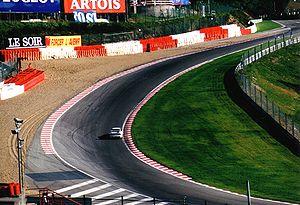
On désigne par zone de dégagement la surface libre qui longe la piste d'un circuit automobile, principalement à l'extérieur des courbes et des virages, permettant l'arrêt passif ou actif d'un véhicule. Ces zones, généralement bitumées ou remplies de graviers, permettent aux pilotes de gérer au mieux une sortie de piste, protègent les commissaires de course et les spectateurs, et peuvent éviter de graves dommages aux machines de course.